1999 World Junior Ice Hockey Championships

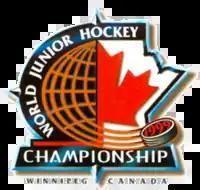

The 1999 World Junior Ice Hockey Championships ("1999 WJC") was held in Winnipeg, and five other communities in Manitoba, Canada from December 26, 1998, to January 5, 1999. In the gold medal match at Winnipeg Arena, Russia defeated Canada 3–2 on Artem Chubarov's overtime goal. The bronze medal was claimed by Slovakia, giving the six-year-old country its first medal at an IIHF event.